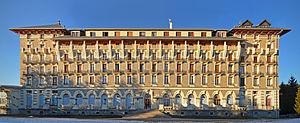
Grand-Hôtel construit entre 1910 et 1914 - Font-Romeu-Odeillo-Via (Pyrénées-Orientales) This building is inscrit au titre des Monuments Historiques. It is indexed in the Base Mérimée, a database of architectural heritage maintained by the French Ministry of Culture,
Cet article recense les monuments historiques des Pyrénées-Orientales, en France.
La liste des édifices labellisés « Patrimoine du XXᵉ siècle » des Pyrénées-Orientales recense de manière exhaustive les édifices disposant du label officiel français « Patrimoine du XXᵉ siècle » situés dans le département français des Pyrénées-Orientales. Chacun de ces édifices est accompagné de sa notice sur la base Mérimée et de sa date de labellisation.
Le Grand Hôtel de Font-Romeu est un ancien hôtel construit dans les années 1910 à Font-Romeu pour accueillir des touristes et des personnalités. C'est à cette occasion qu'est arrivé le Train jaune dans cette commune, qui reliait Villefranche-de-Conflent à Latour-de-Carol. L'hôtel, comportant à l'origine deux cents chambres, a été reconverti en appartements dans les années 1970. Ses façades, sa toiture et sa cage d'escalier avec leurs éléments de décor sont inscrits monuments historiques depuis 1988.
Font-Romeu-Odeillo-Via est une commune française située dans le département des Pyrénées-Orientales, en région Occitanie.